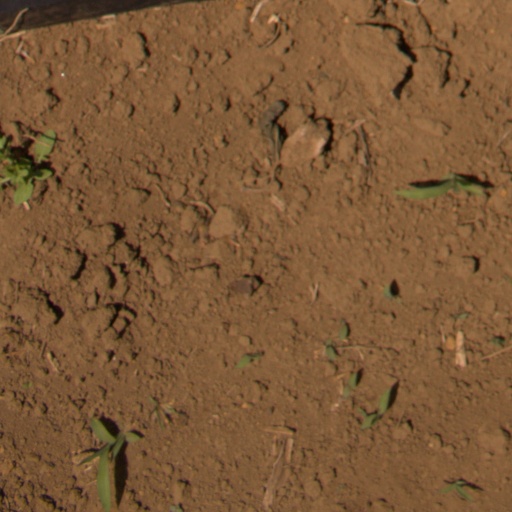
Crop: Jerusalem artichoke